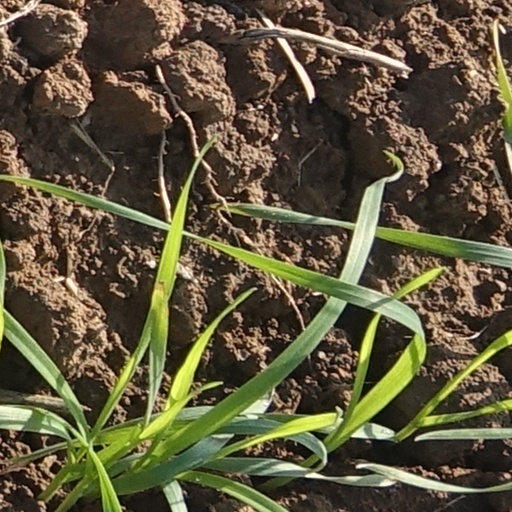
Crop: wheat